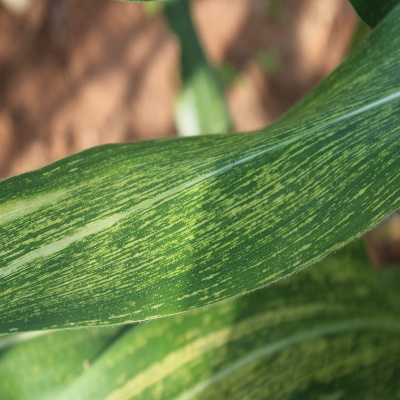
Crop: Maize
Condition: streak virus